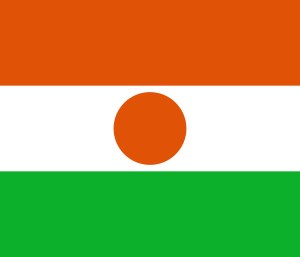
Nigers flag
Nigers flag
Nigers nationalflag består af tre lige brede, vandrette bånd i farverne orange, hvid og grøn. Midtstillet i det hvide bånd ses en orange skive, der repræsenterer solen.